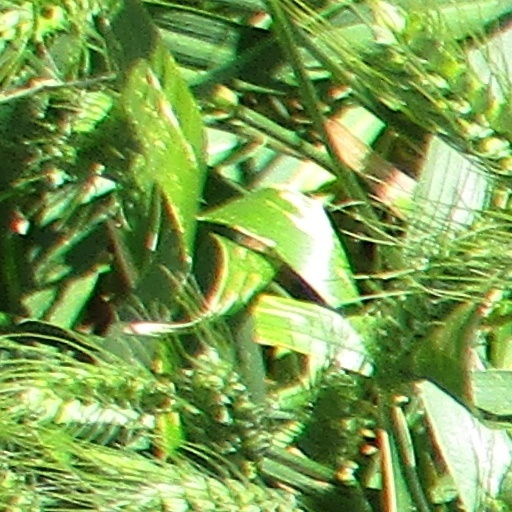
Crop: wheat